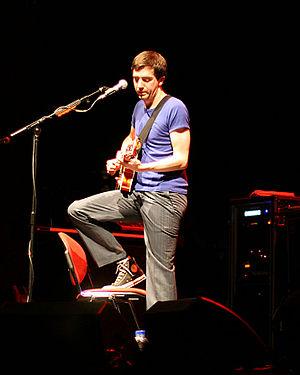
Crack the Shutters est le deuxième single extrait de l'album A Hundred Million Suns du groupe de rock alternatif Snow Patrol. La chanson est d'abord sortie le 12 décembre 2008 en Irlande, sous le label Fiction/Interscope, puis en téléchargement dans le reste du monde à partir du 14 décembre. Elle a été produite par Jacknife Lee et apparaît également dans la compilation Up to Now sortie en 2009. Les paroles ont été écrites par Gary Lightbody, le leader de Snow Patrol, et la musique a été composée par l'ensemble du groupe.